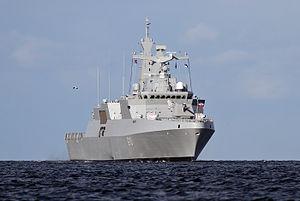
Frégate furtive construite en Allemagne de la classe Meko A-200 (Unité 910), commissionnée par l'Algérie en 2016.